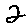
Label: 2